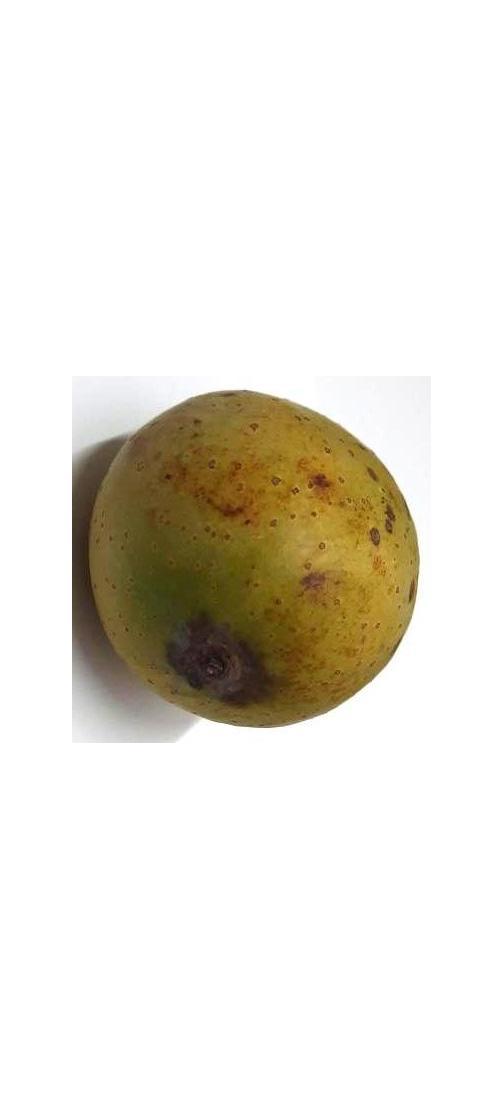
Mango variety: Gourmoti